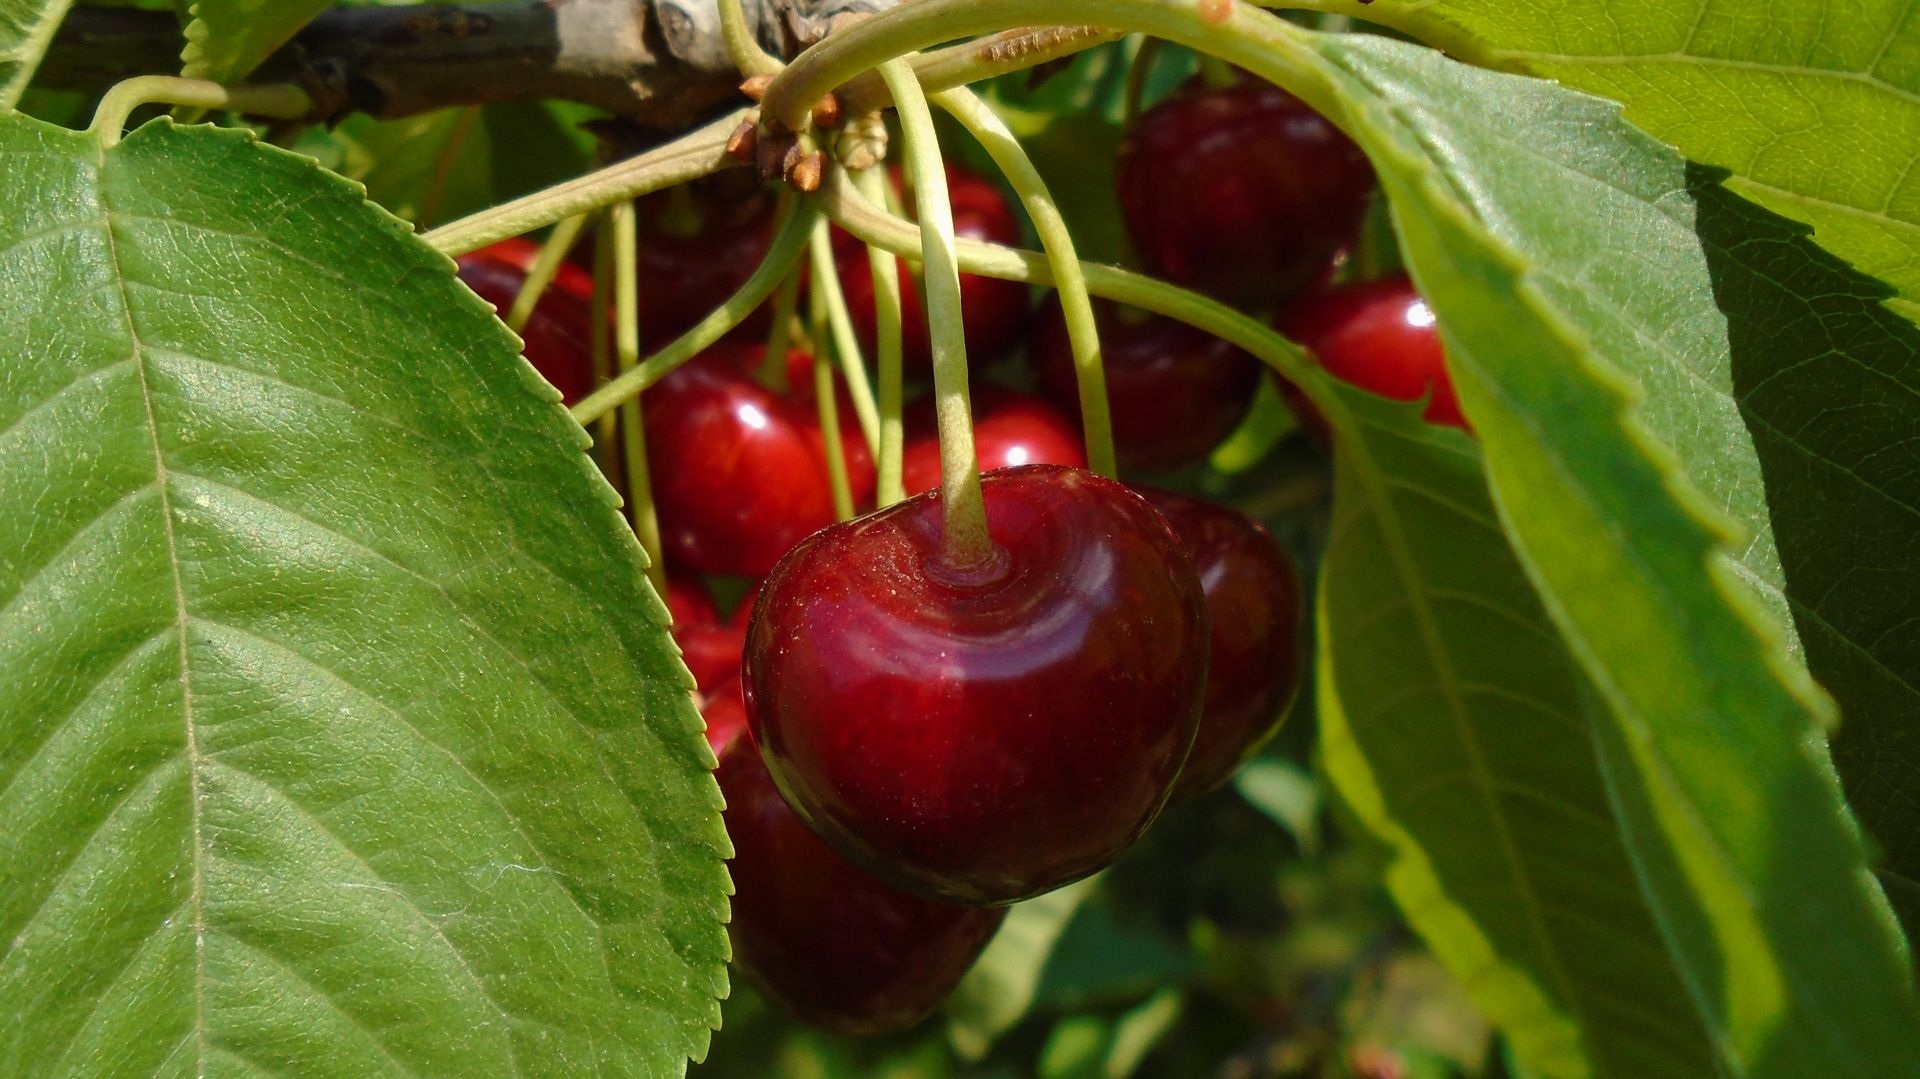
nature, plant, fruit, flower, food, produce, macro, shrub, cherry, flowering plant, rose family, acerola, malpighia, land plant, schisandra